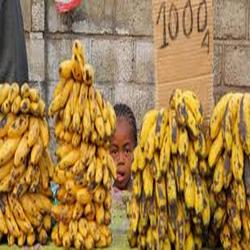
Label: Banana